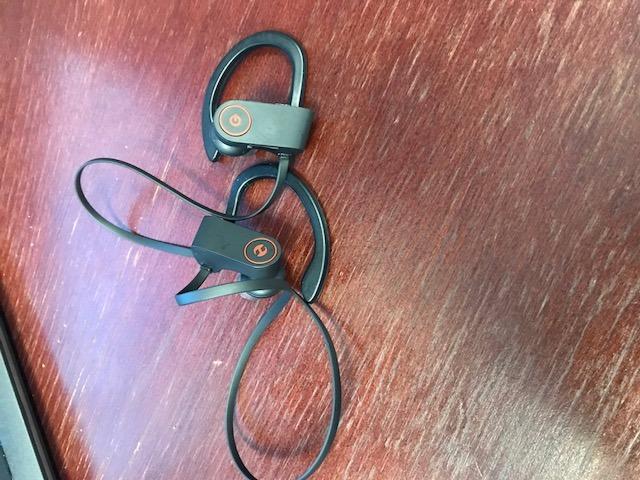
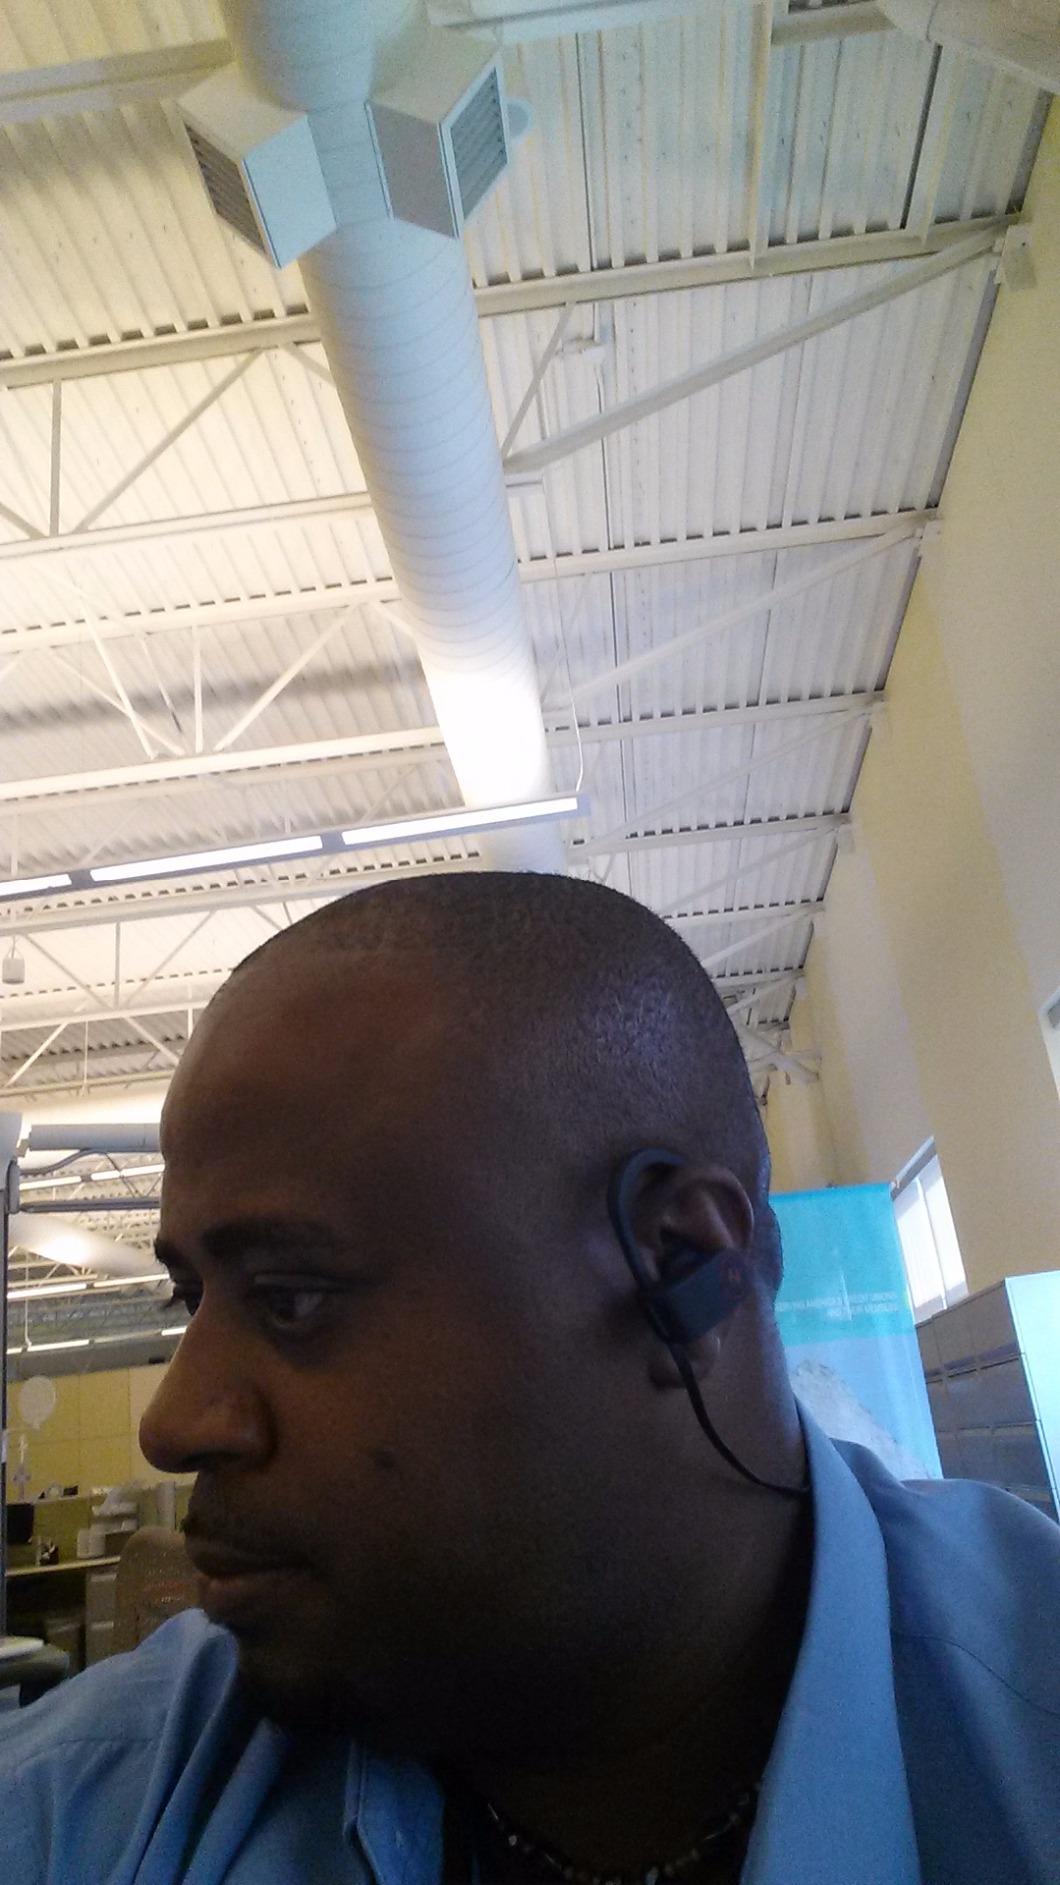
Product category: headphones
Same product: yes